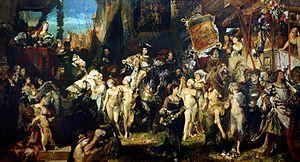
Hans Makart, né à Salzbourg le 28 mai 1840 et mort à Vienne 3 octobre 1884, est un peintre et décorateur austro-hongrois.